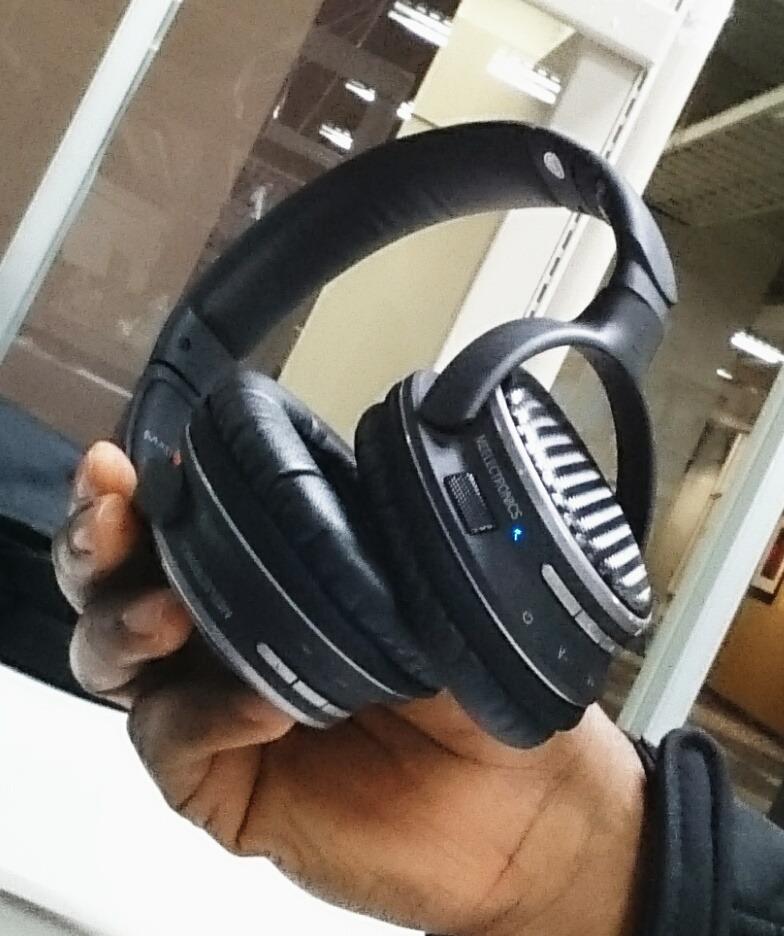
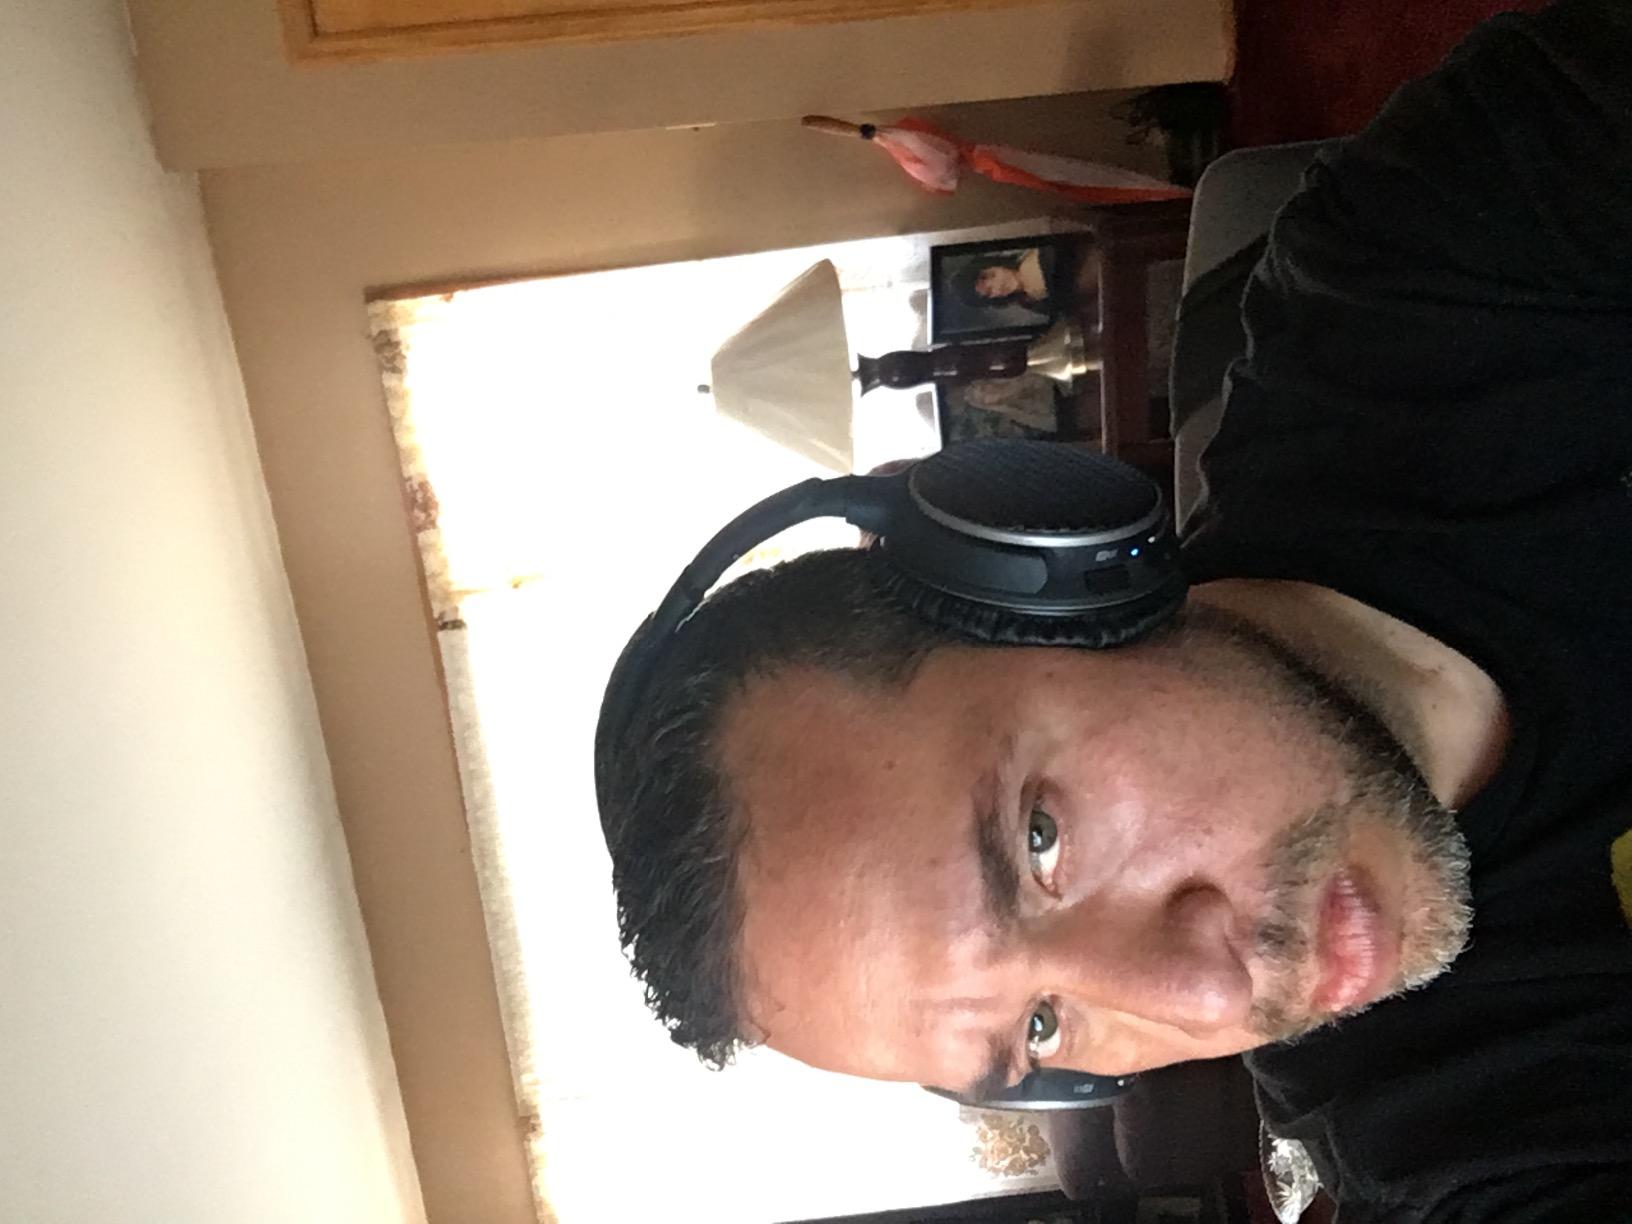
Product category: headphones
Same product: yes